Adhagappattathu Magajanangalay

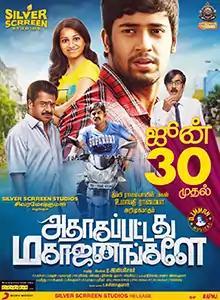
Poster

Adhagappattathu Magajanangalay is a 2017 Indian Tamil-language comedy thriller film written and directed by Inbasekhar. The film stars newcomers Umapathy Ramaiah and Reshma Rathore, while Karunakaran and Pandiarajan play supporting roles. Featuring music composed by D. Imman, the film began production in early 2015.